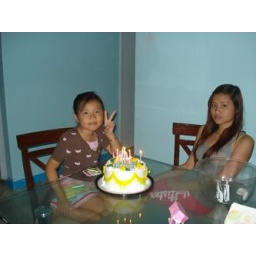
the girl close to the cake is me tina my vietnam name is truc it mean panda in english!